Ichthyosauria

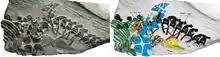

In 1994, Judy Massare concluded that ichthyosaurs had been the fastest marine reptiles. Their length/depth ratio was between three and five, the optimal number to minimise water resistance or drag. Their smooth skin and streamlined bodies prevented excessive turbulence. Their hydrodynamic efficiency, the degree to which energy is converted into a forward movement, would approach that of dolphins and measure about 0.8. Ichthyosaurs would be a fifth faster than plesiosaurs, though half of the difference was explained by assuming a 30% higher metabolism for ichthyosaurs. Together, within Massare's model these effects resulted in a cruising speed of slightly less than five kilometres per hour. However, in 2002, Motani corrected certain mistakes in Massare's formulae and revised the estimated cruising speed to less than two kilometres per hour, somewhat below that of modern Cetacea. However, as the speeds estimated for plesiosaurs and mosasaurids were also revised downwards, ichthyosaurs maintained their relative position.